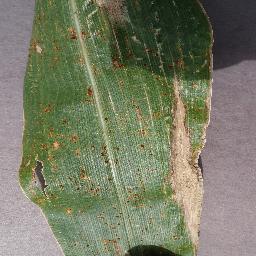
Label: Corn_(Maize)___Northern_Leaf_Blight